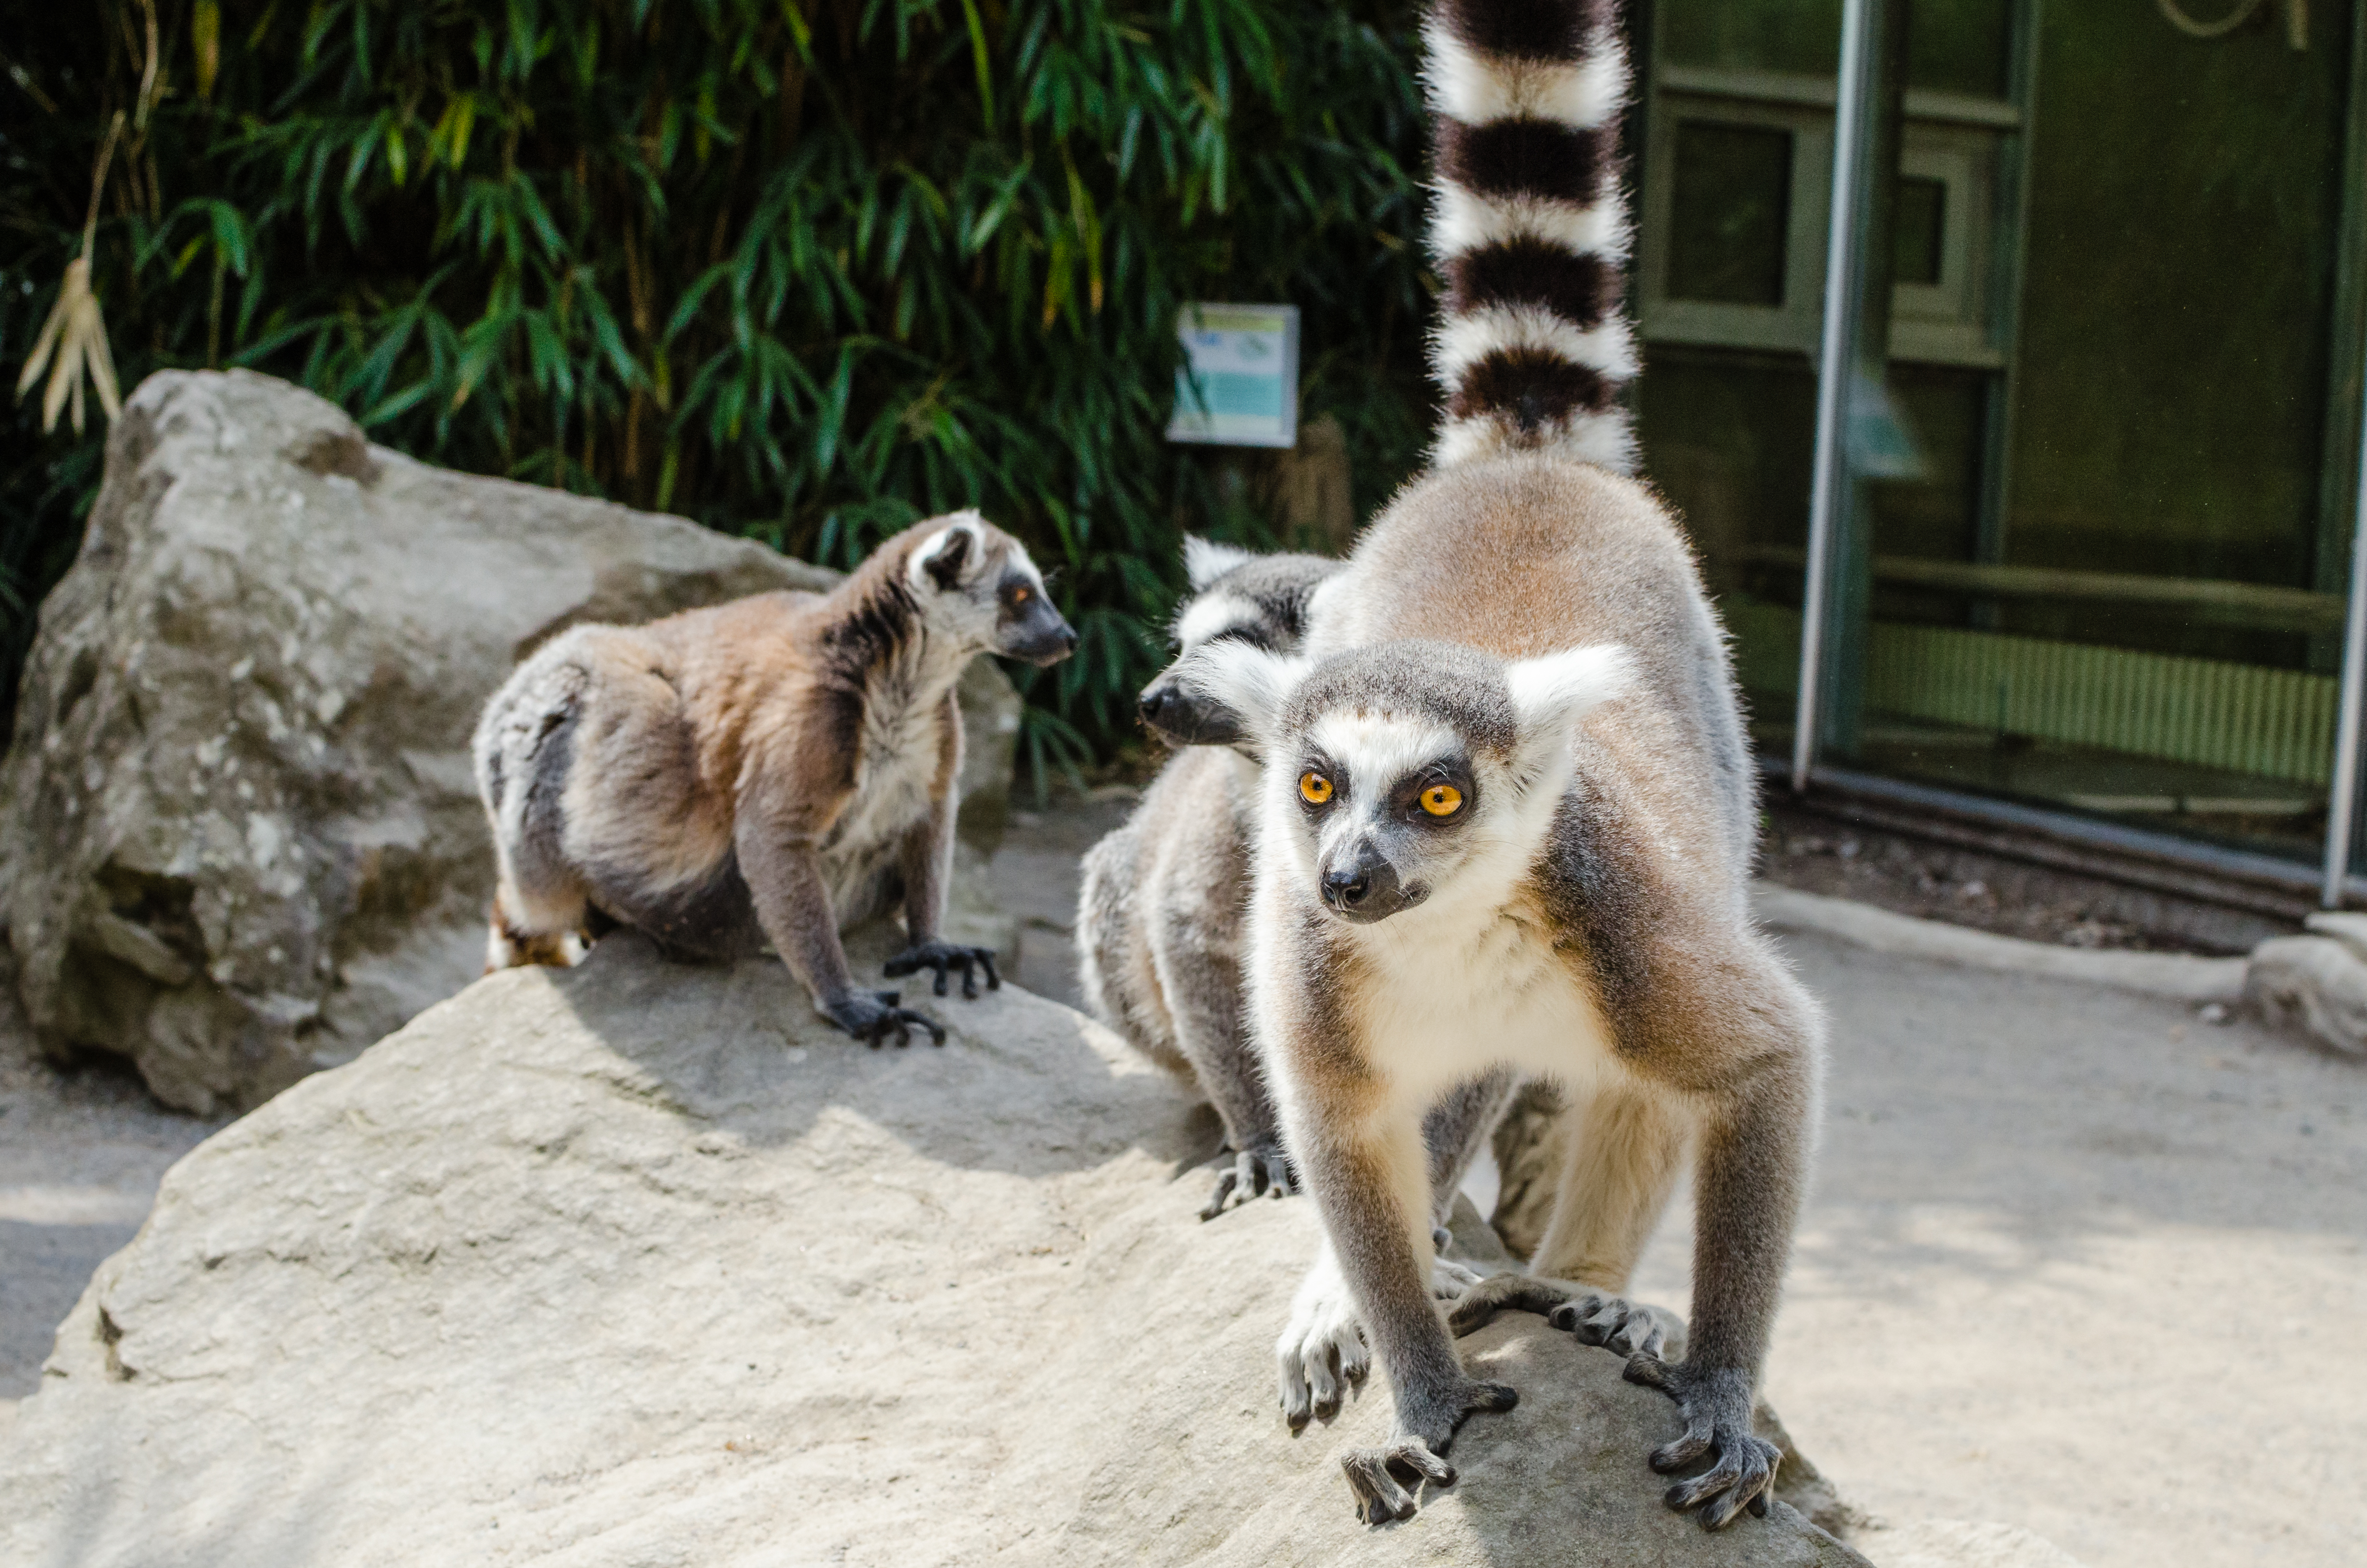
tree, bokeh, ring, feet, animal, cute, female, wildlife, zoo, fur, mammal, nikon, fauna, primate, eyes, hands, animals, madagascar, tier, fell, augen, baum, adorable, lemur, d7000, niedlich, weiblich, tailed, catta, katta, tierpart, madagaskar, 300mm, fuse, s s, h nde